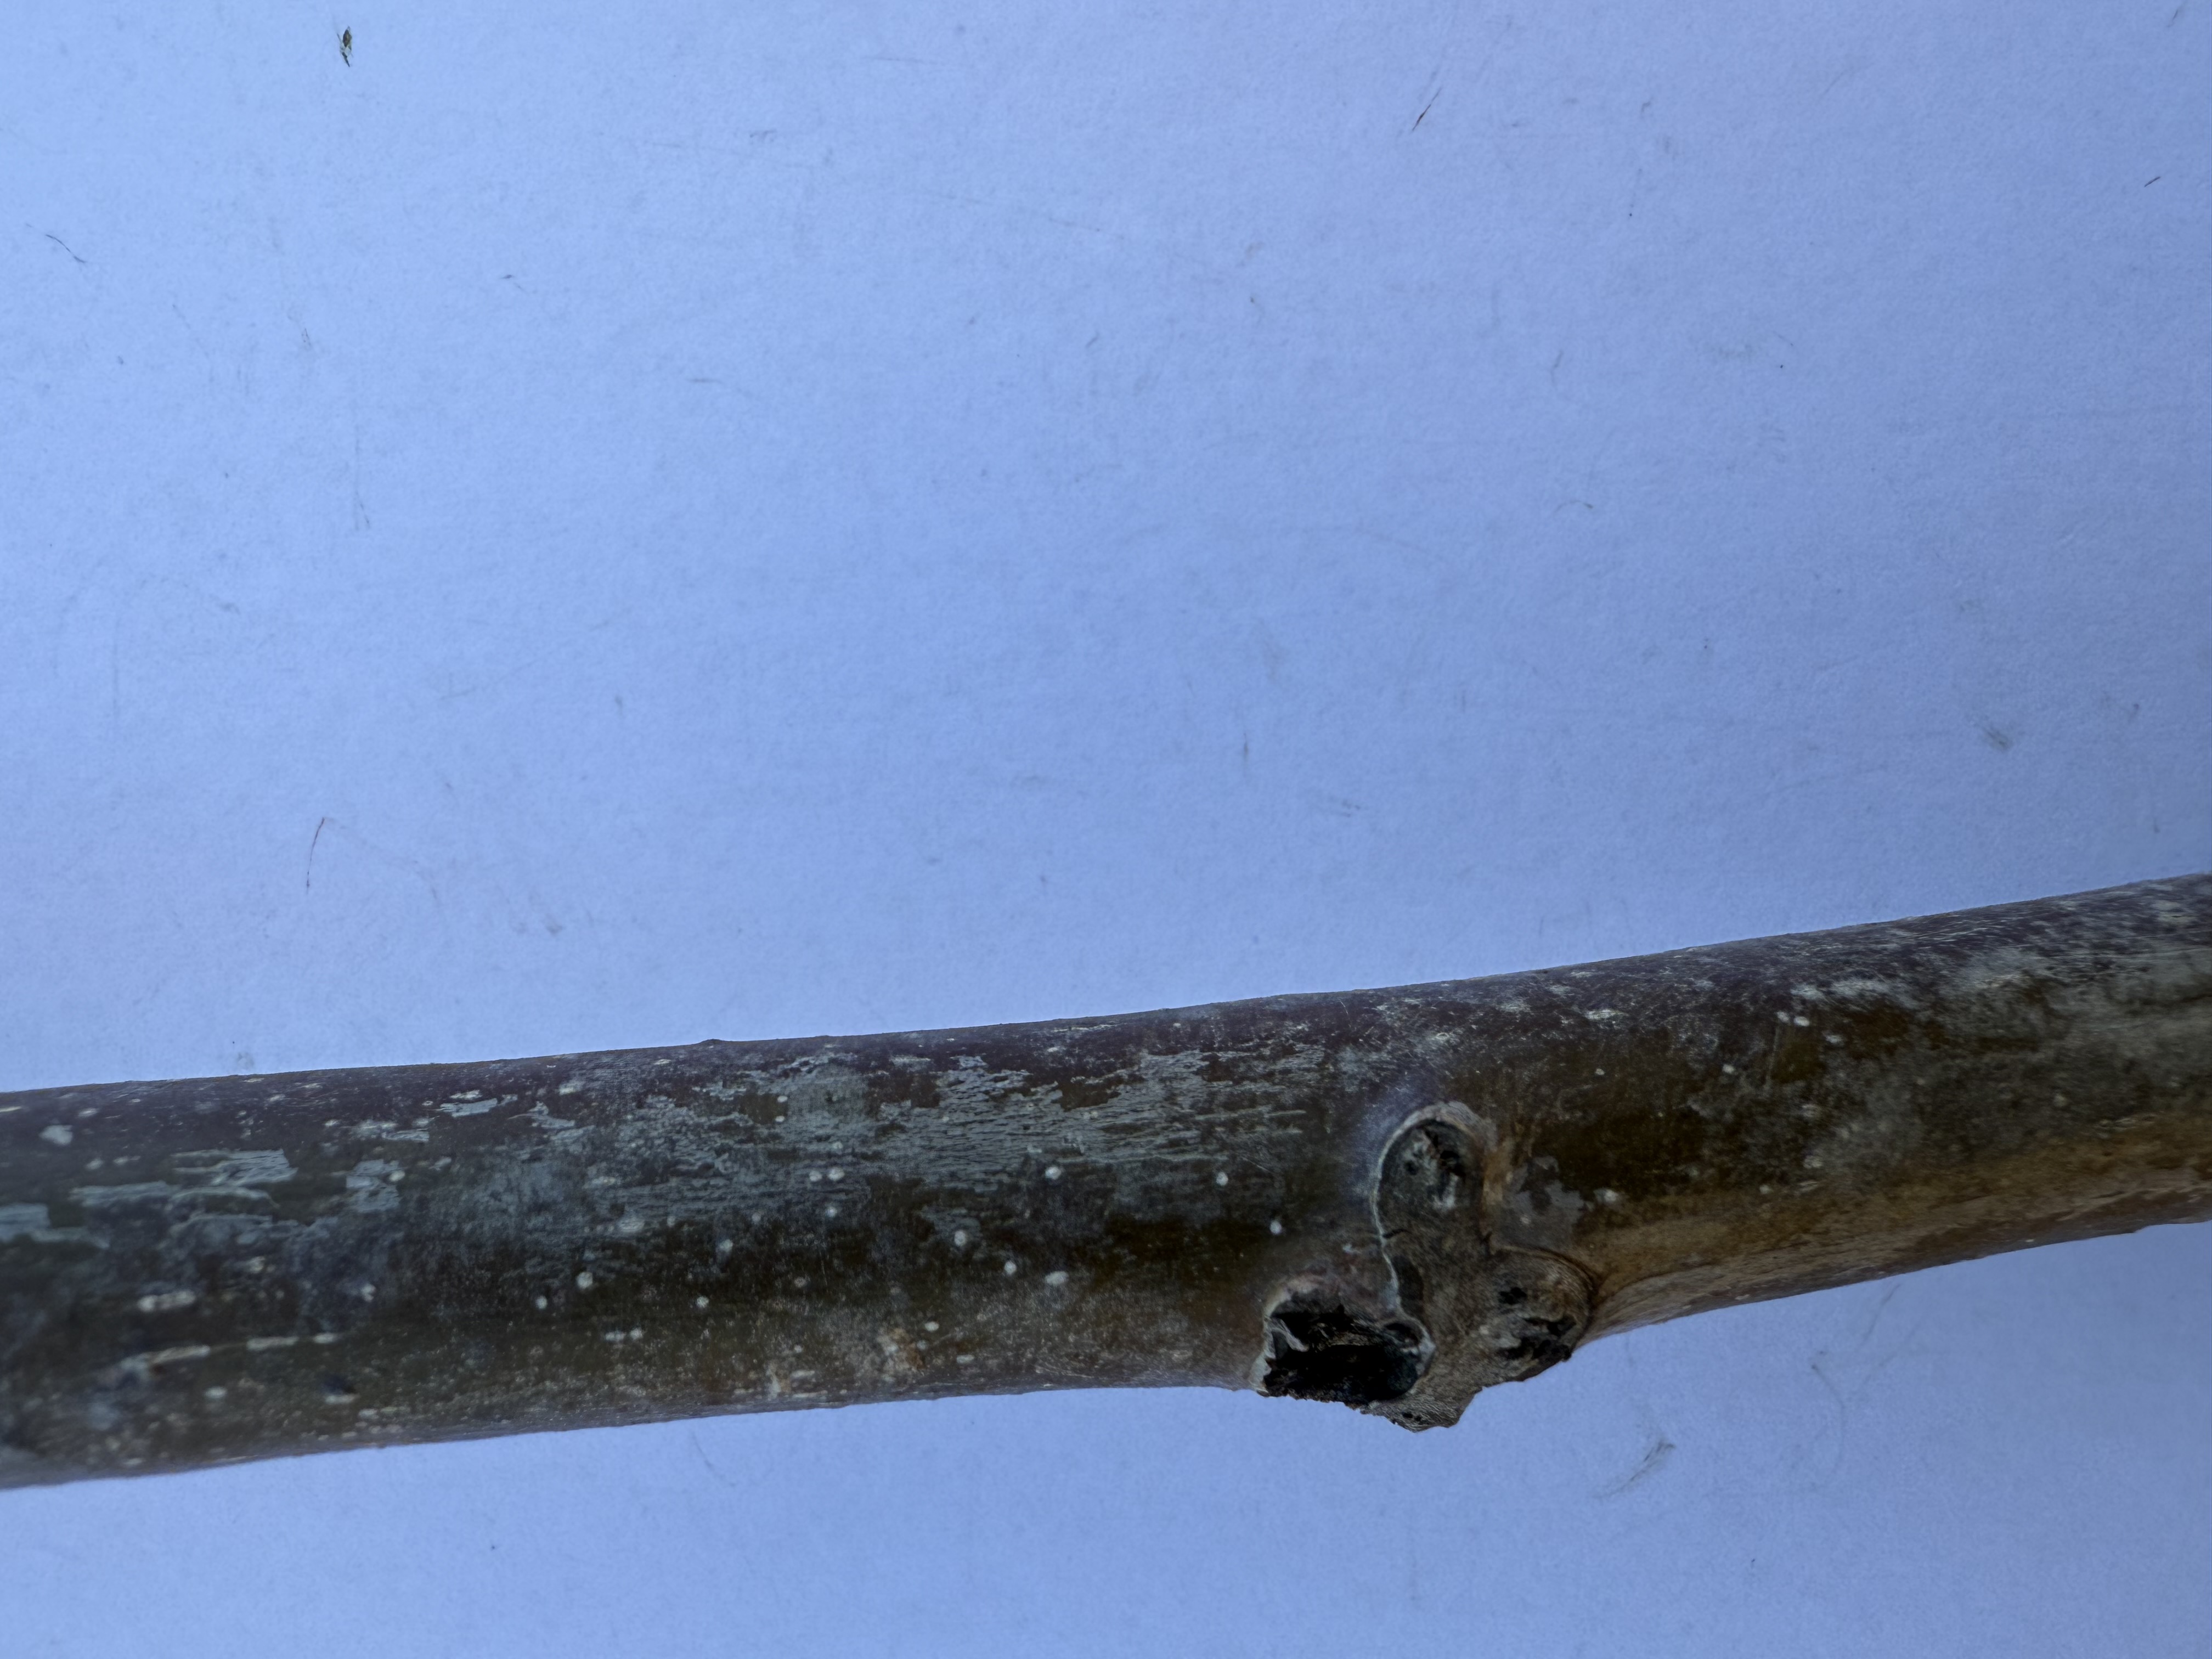
Variety: Sebin Walnut